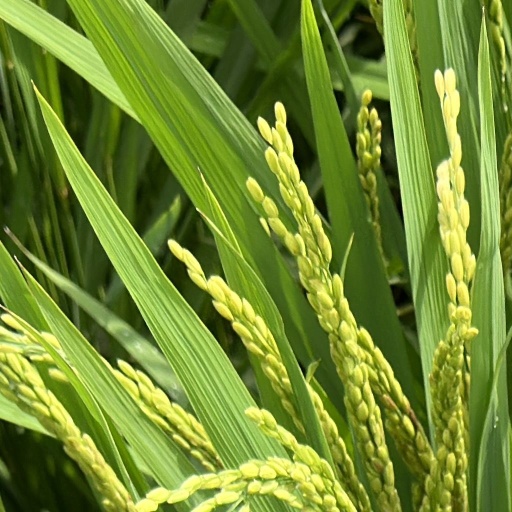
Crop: rice